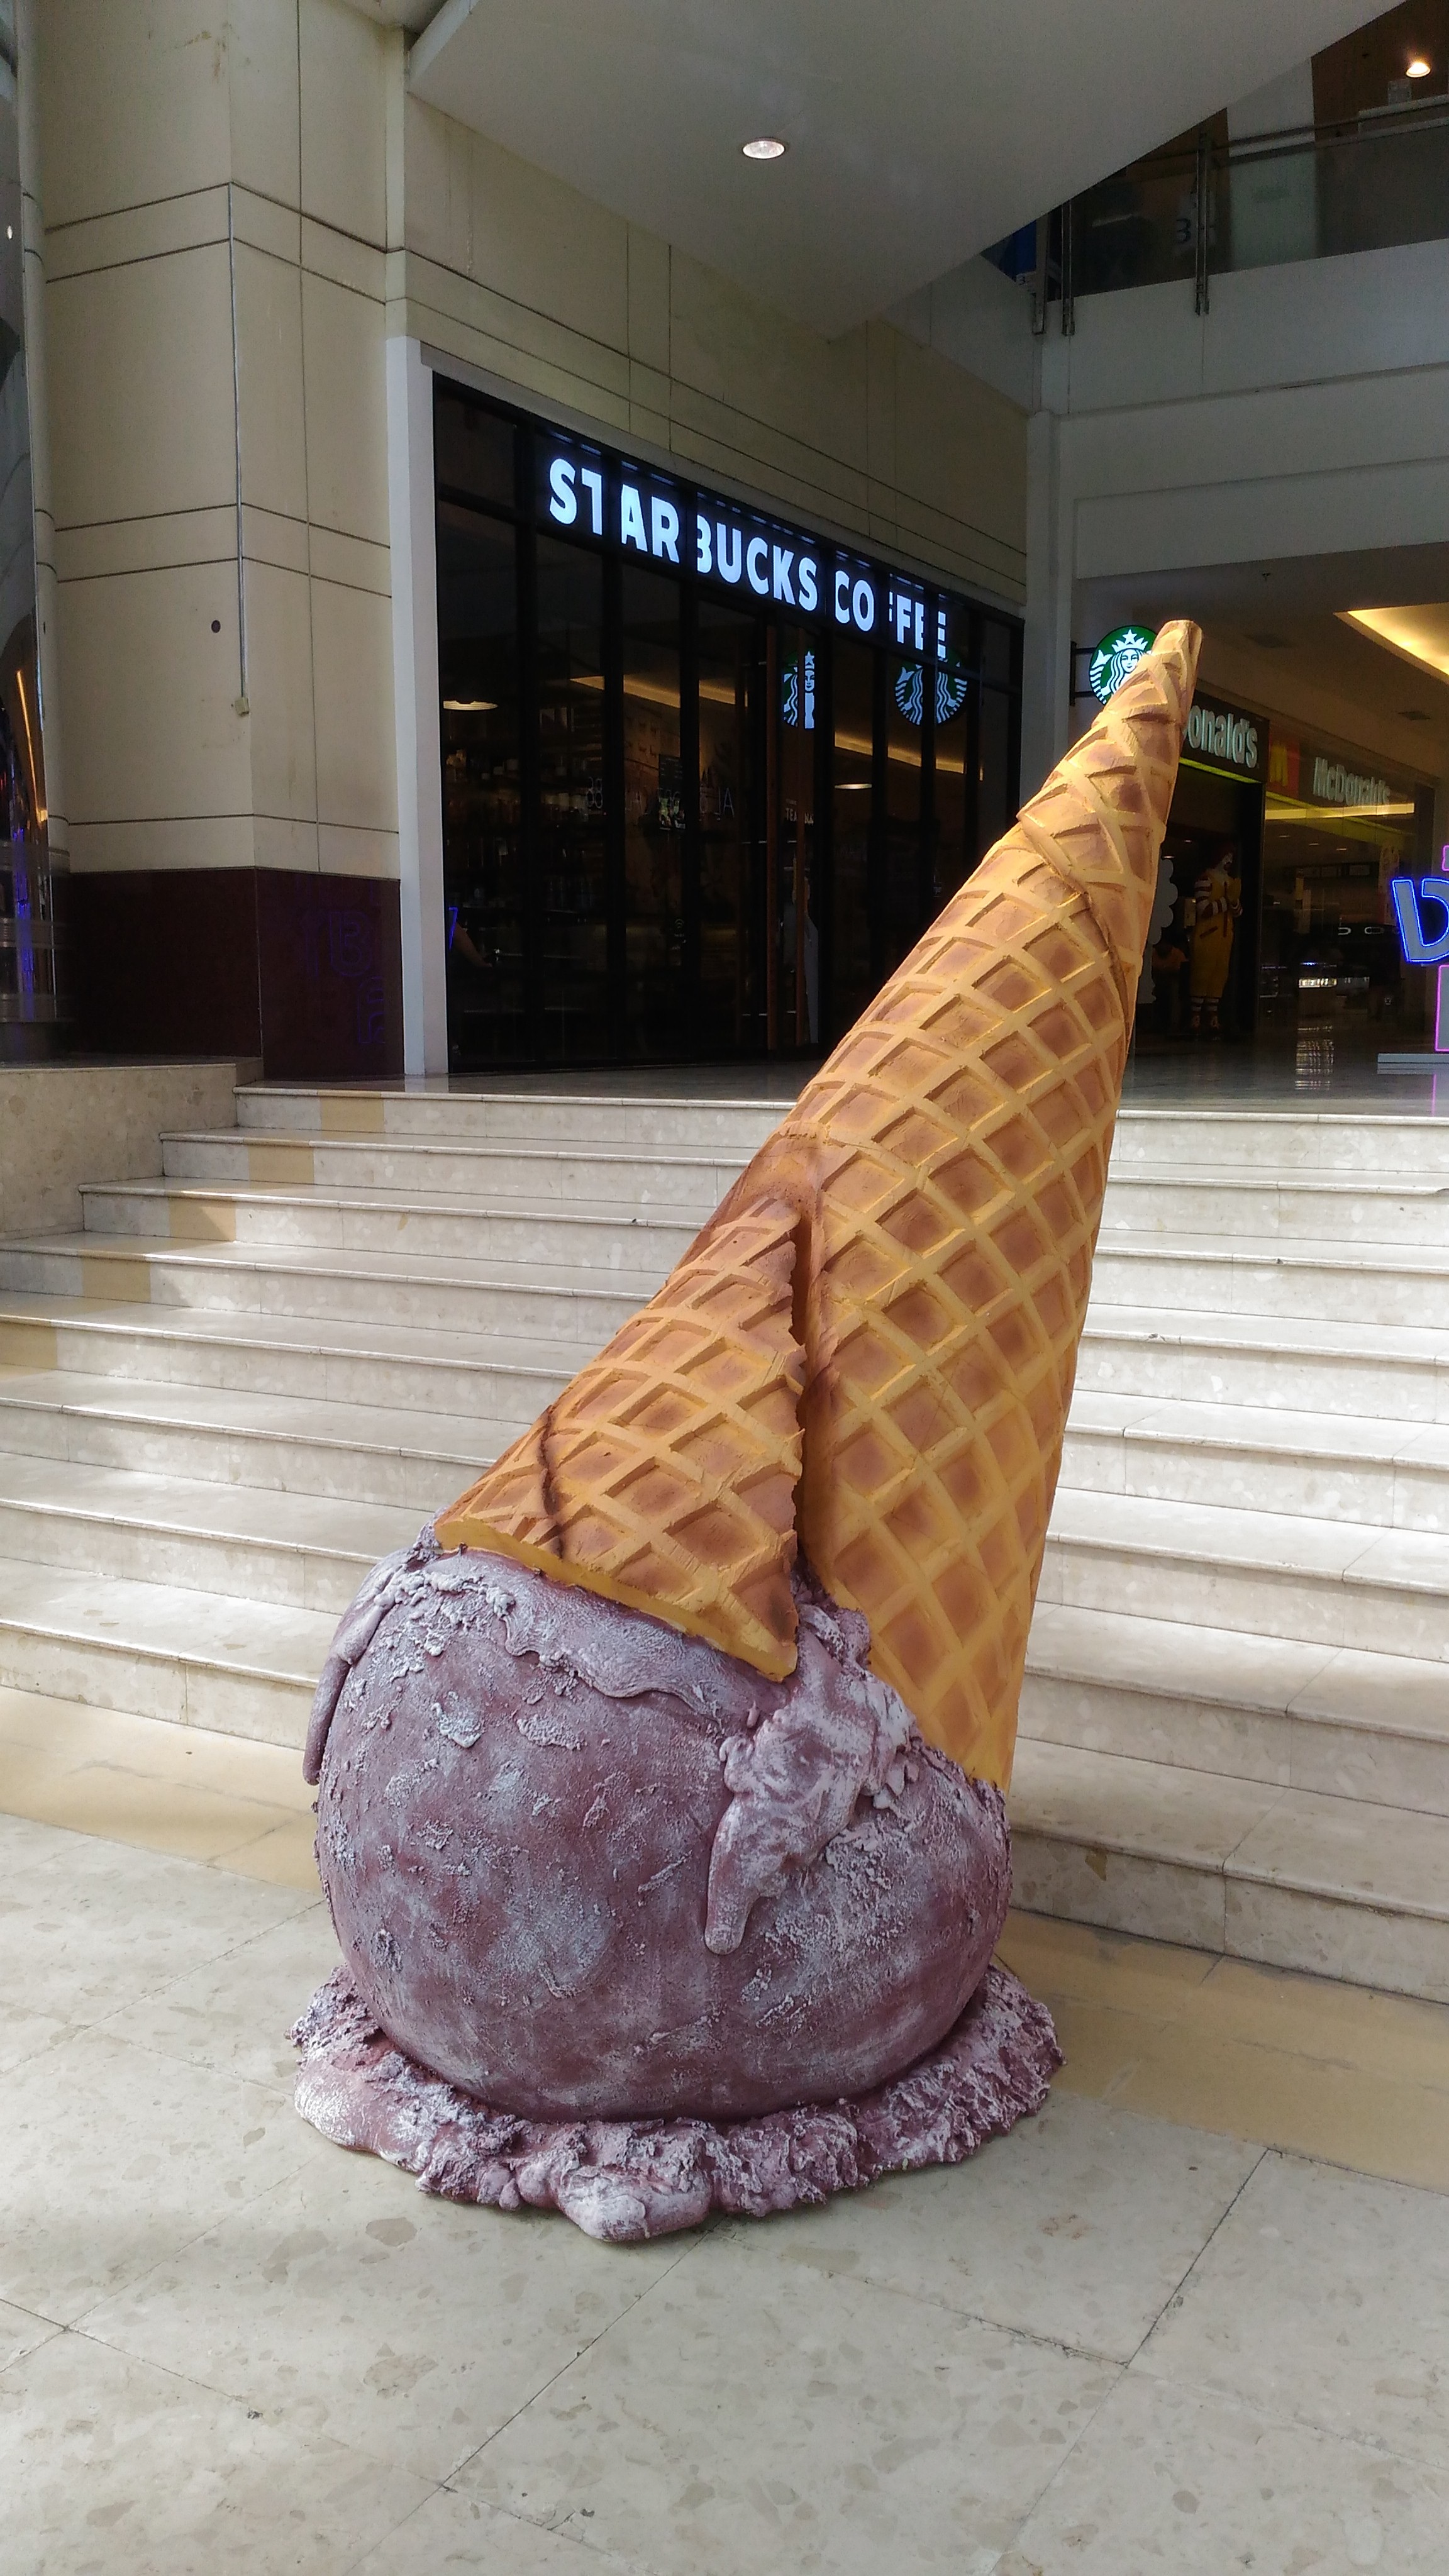
wood, food, ice cream, thailand, art, design, bangkok, carving, shape, department store